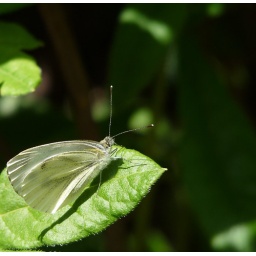
Nice butterfly sitting on a leaf in the sun